Hippolyte Mireur

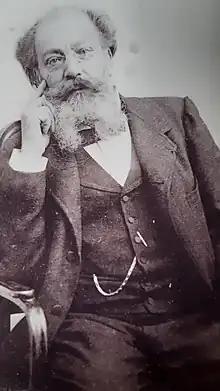

With his "Dictionary of art sales in France and Europe between 1700 and 1900" released between 1903 and 1911, Hippolyte Mireur published a pioneering work that made a significant contribution to the history of the art market. Considered to be the forerunner of art sales registers, the nearly 4000-page “Mireur” as it went on to be known among art markets specialists, offered an invaluable amount of data on the prices of a vast array of artworks including designs, stamps, aquarelles, miniatures, pastels, gouaches, fusains, etc., and their successive owners. As it traced transactions back over two centuries, providing the time and place of each purchase/sale and the vendor's name, Mireur's Dictionary still represents a unique reference both for art professionals and historians thus enabled to establish the history of paintings for the 30 000 artists referenced in its seven volumes, covering about 3000 arts sales and annotated catalogues and the prices of about 150 000 pieces.